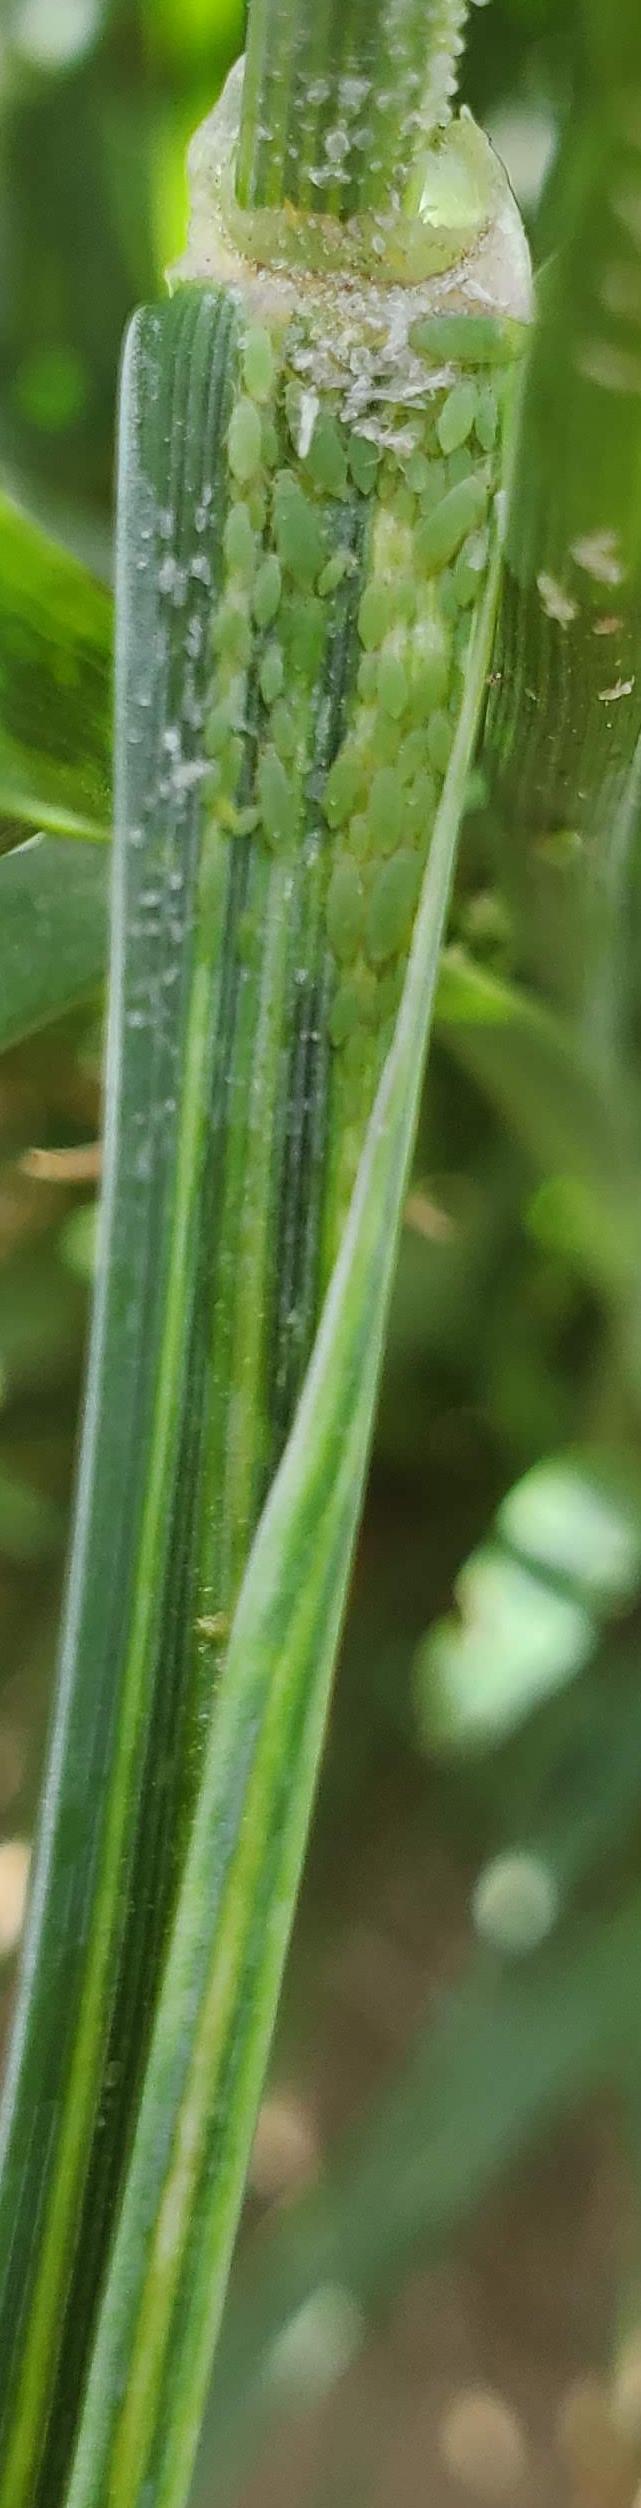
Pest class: russian_wheat_aphid